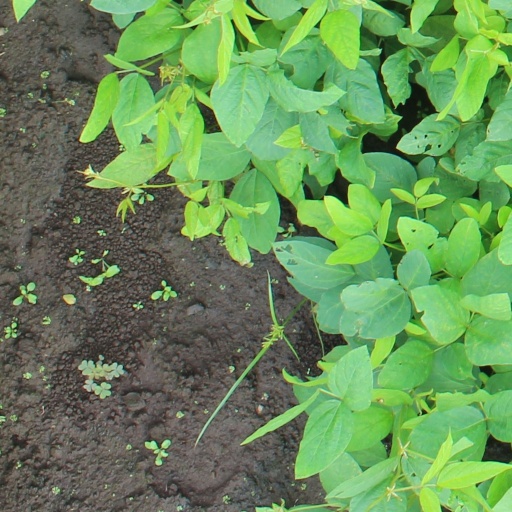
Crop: soybean